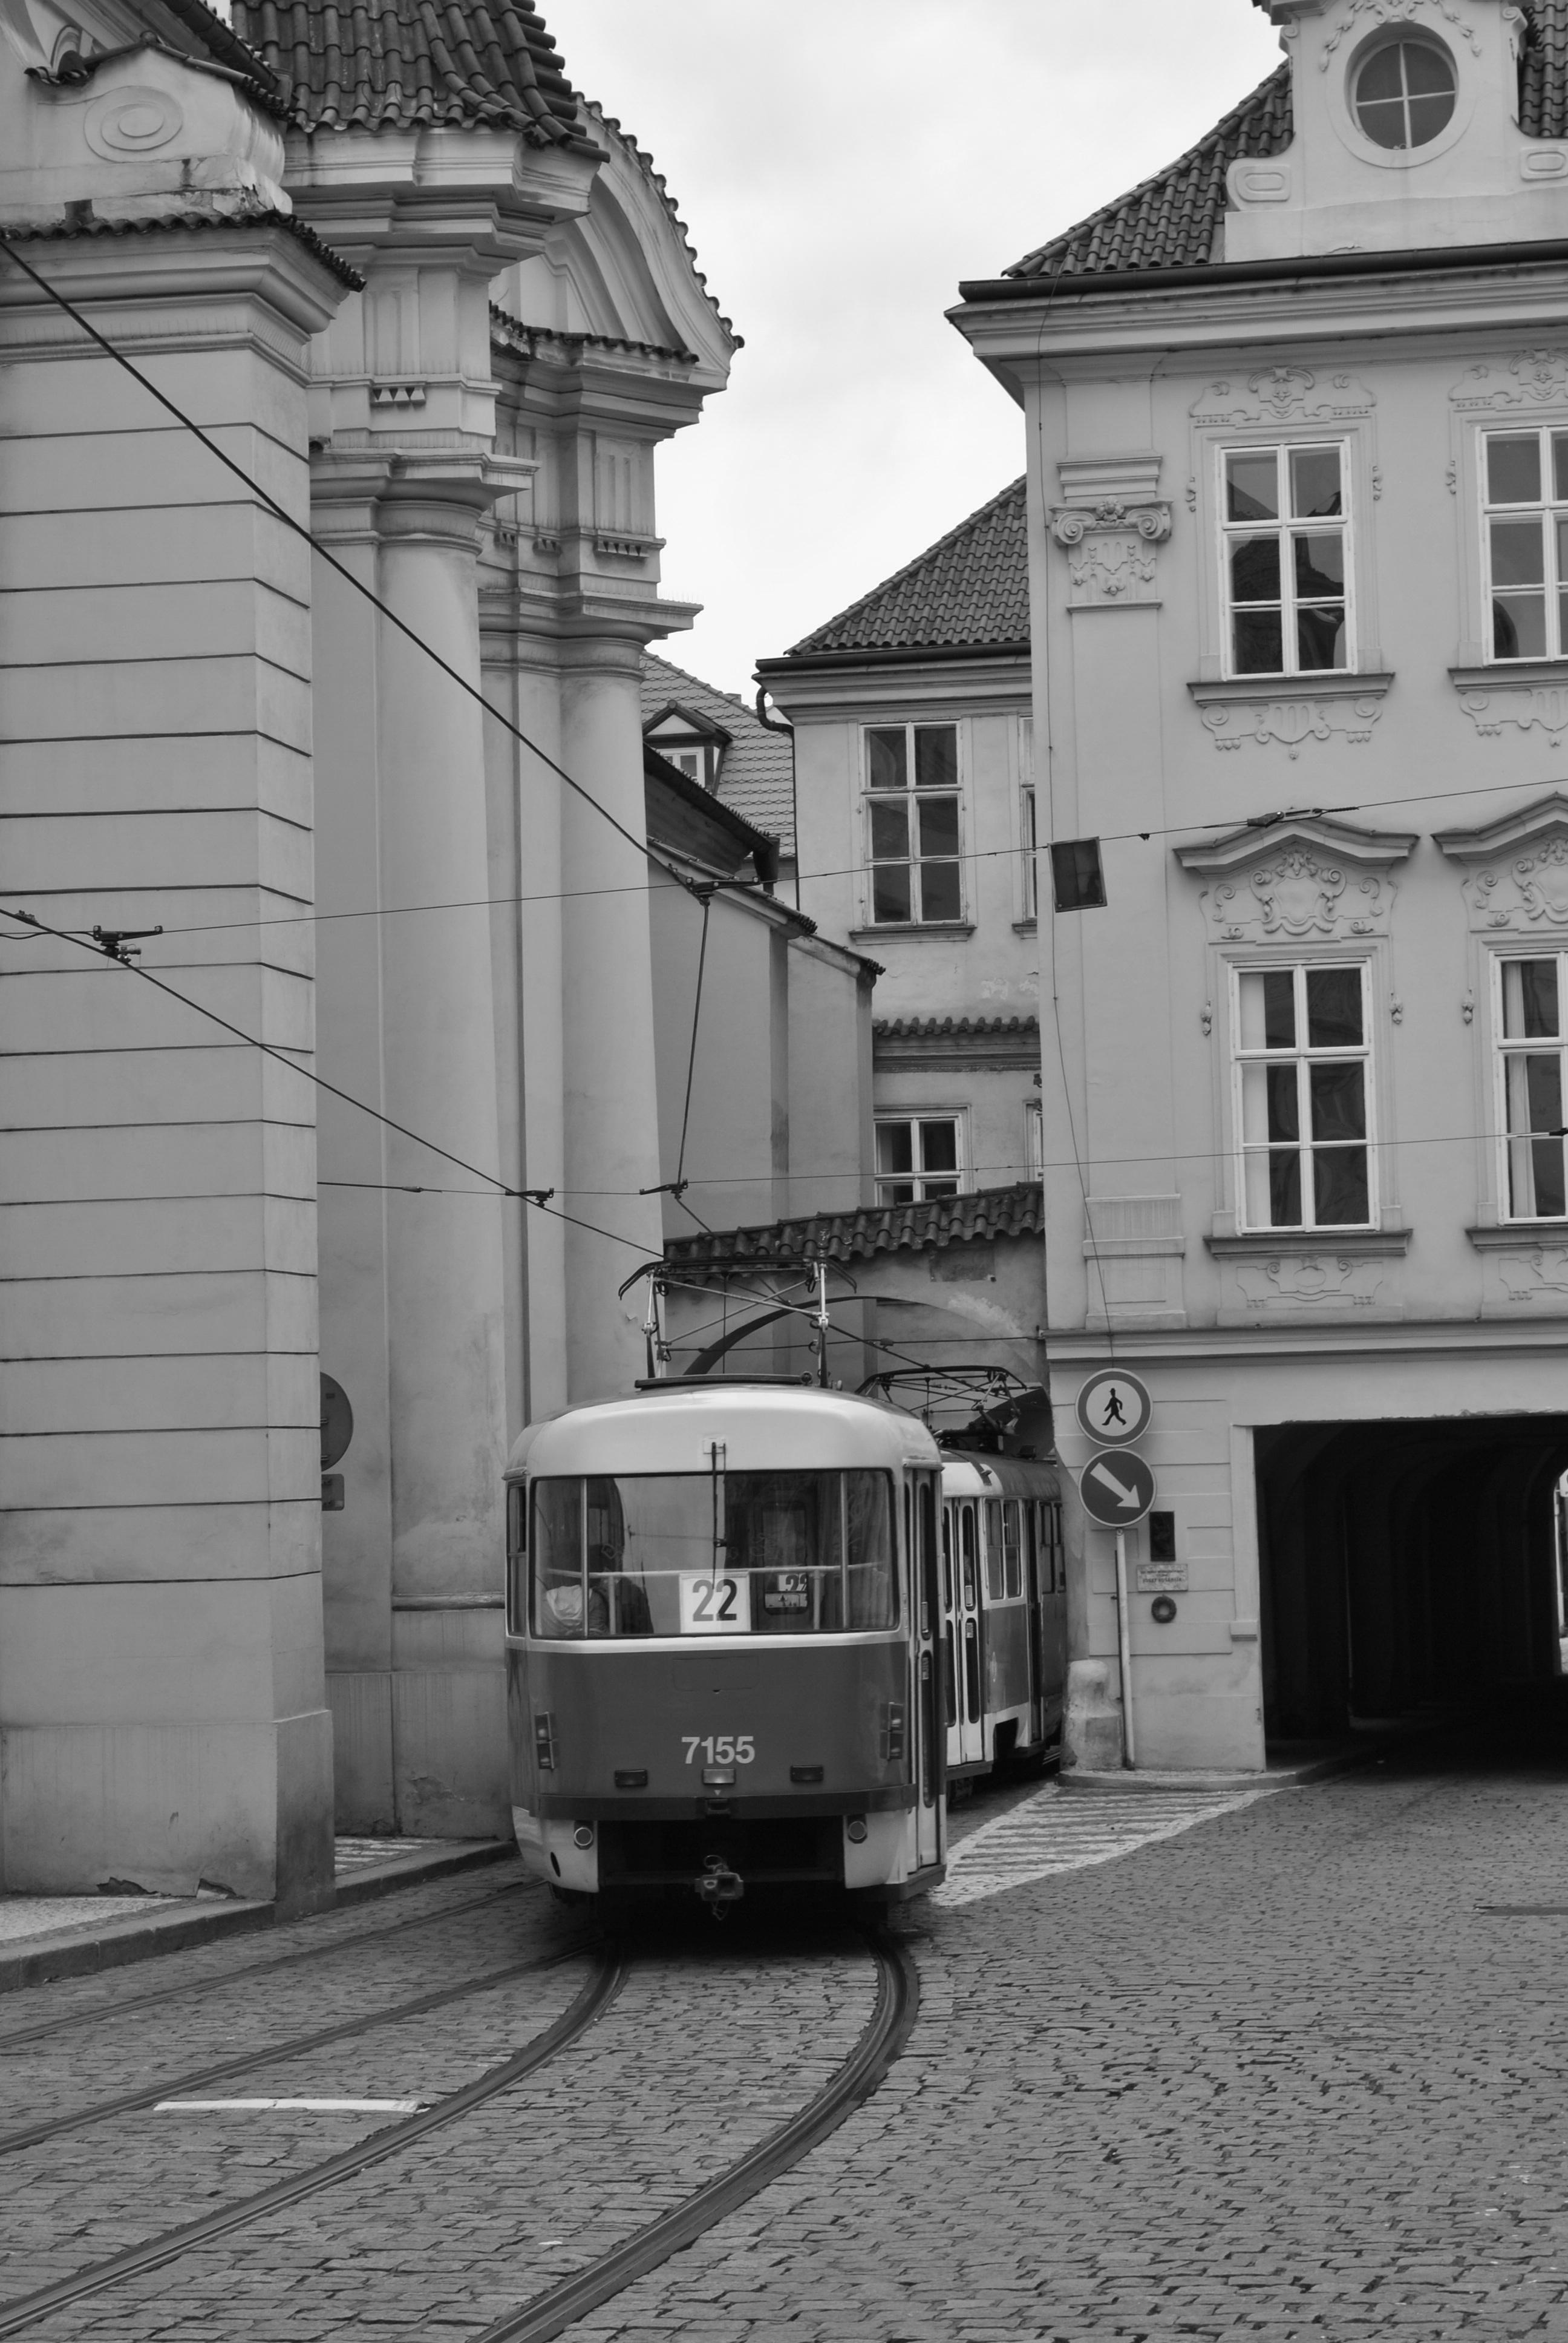
black and white, architecture, road, street, building, city, tram, transport, vehicle, monochrome, tourism, lane, public transport, infrastructure, facades, the old town, land vehicle, urban area, monochrome photography, residential area, rolling stock